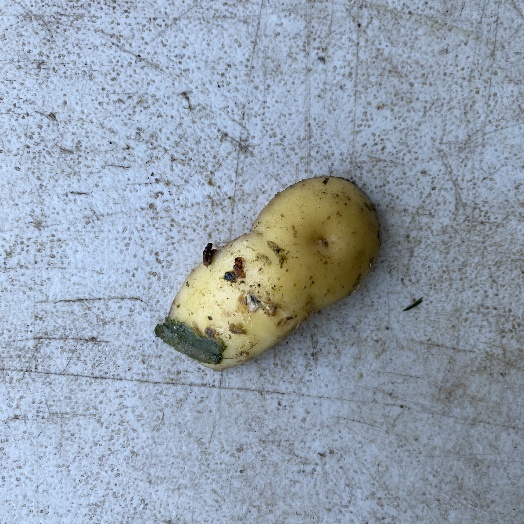
Label: generalcompost